Chrastava

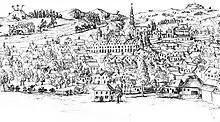
Chrastava in the second half of the 18th century

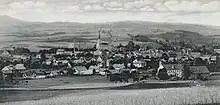
Chrastava in

The first written mention of Chrastava is from 1352 as "Cratzauia", already referred to as quite big settlement. It was founded probably at the end of the 13th century by German settlers, having been invited by King Ottokar II. They came mainly from the town of Pirna in Saxony and began to mine metals in the vicinity of Chrastava, in particularly copper, tin, lead, iron and silver.